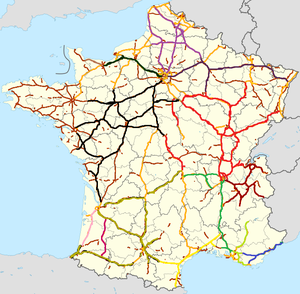
Autoroute Info est une radio privée française émettant le long des autoroutes des réseaux APRR, AREA, ATMB, SFTRF, Adelac et voies rapides urbaines de Grenoble. Créée en octobre 1991, elle compte, en juillet 2017, vingt-sept journalistes permanents répartis sur deux sites : Dijon et Chambéry. Radio de services, Autoroute Info fournit une information trafic en temps réel 24h/24.
La France comptait en 2014, un réseau autoroutier d'environ 11 882 km, dont 9 048 km à péage, à travers tout le pays. Il s'agit du quatrième réseau mondial et du sixième en incluant les voies express d'au moins 2 × 2 voies. En effet, certaines régions comme la Corse et une grande partie de la Bretagne ne disposent pas d'autoroutes mais de voies express. Ainsi, neuf départements ne sont desservis par aucune autoroute structurante, en partie à cause du relief : l'Ardèche, la Charente, la Haute-Corse, la Corse-du-Sud, les Côtes-d'Armor, le Finistère, le Gers, le Morbihan et la Haute-Saône. Tous le sont en revanche par des voies express. L'outre-mer ne possède qu'une seule autoroute : l'autoroute A1, en Martinique.